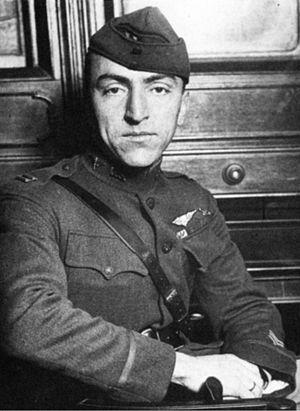
Edward Vernon « Eddie » Rickenbacker est un as de l'aviation américaine de la Première Guerre mondiale. Avec vingt-six victoires, il est le pilote de chasse américain ayant obtenu le plus de victoires durant ce conflit.